My Opposition

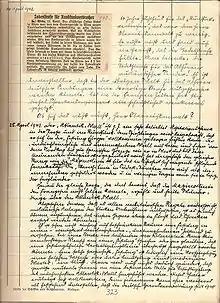
Entry of April 14, 1943, about death sentence for listening to an overseas radio broadcast.

When will this insanity be brought to an end? When will the intoxication of victory turn into a terrible hangover? Now is a unique chance for England and America to take the initiative, but not only with empty promises and insufficient measures. America will not be able to bring about a utopia here, but if it sincerely has the will to throw its entire might into the fray, America could tip the balance and bring back peace. At the height of their insane power, the German people cannot be brought to reason with words. Only a tremendous force and the commitment of all war material can bring the wild steer to its senses. I would like to assume that at least some men in the world are energetically working to do for humanity what all the other statesmen--through unbelievable short-sightedness--neglected or failed to do. Mankind, awake! Concentrate all your might against the destroyers of peace! . . . No deliberations, no resolutions, no rhetoric, no "neutrality." Advance against the enemy of mankind!